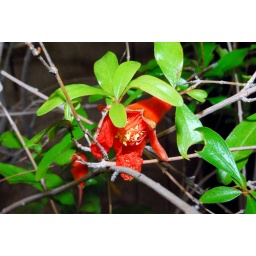
A flower in the tree